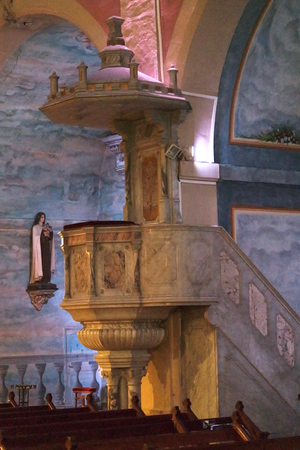
Chaire
L'église Saint-Félix de Sigean, est dédiée au saint patron Félix de Gérone, mort en martyr en 304 dans cette même ville de Gérone est l'un des joyaux de l'art de l'histoire et de l'architecture de Sigean tant par son caractère unique que par les diverses œuvres et reliques qu'elle contient.